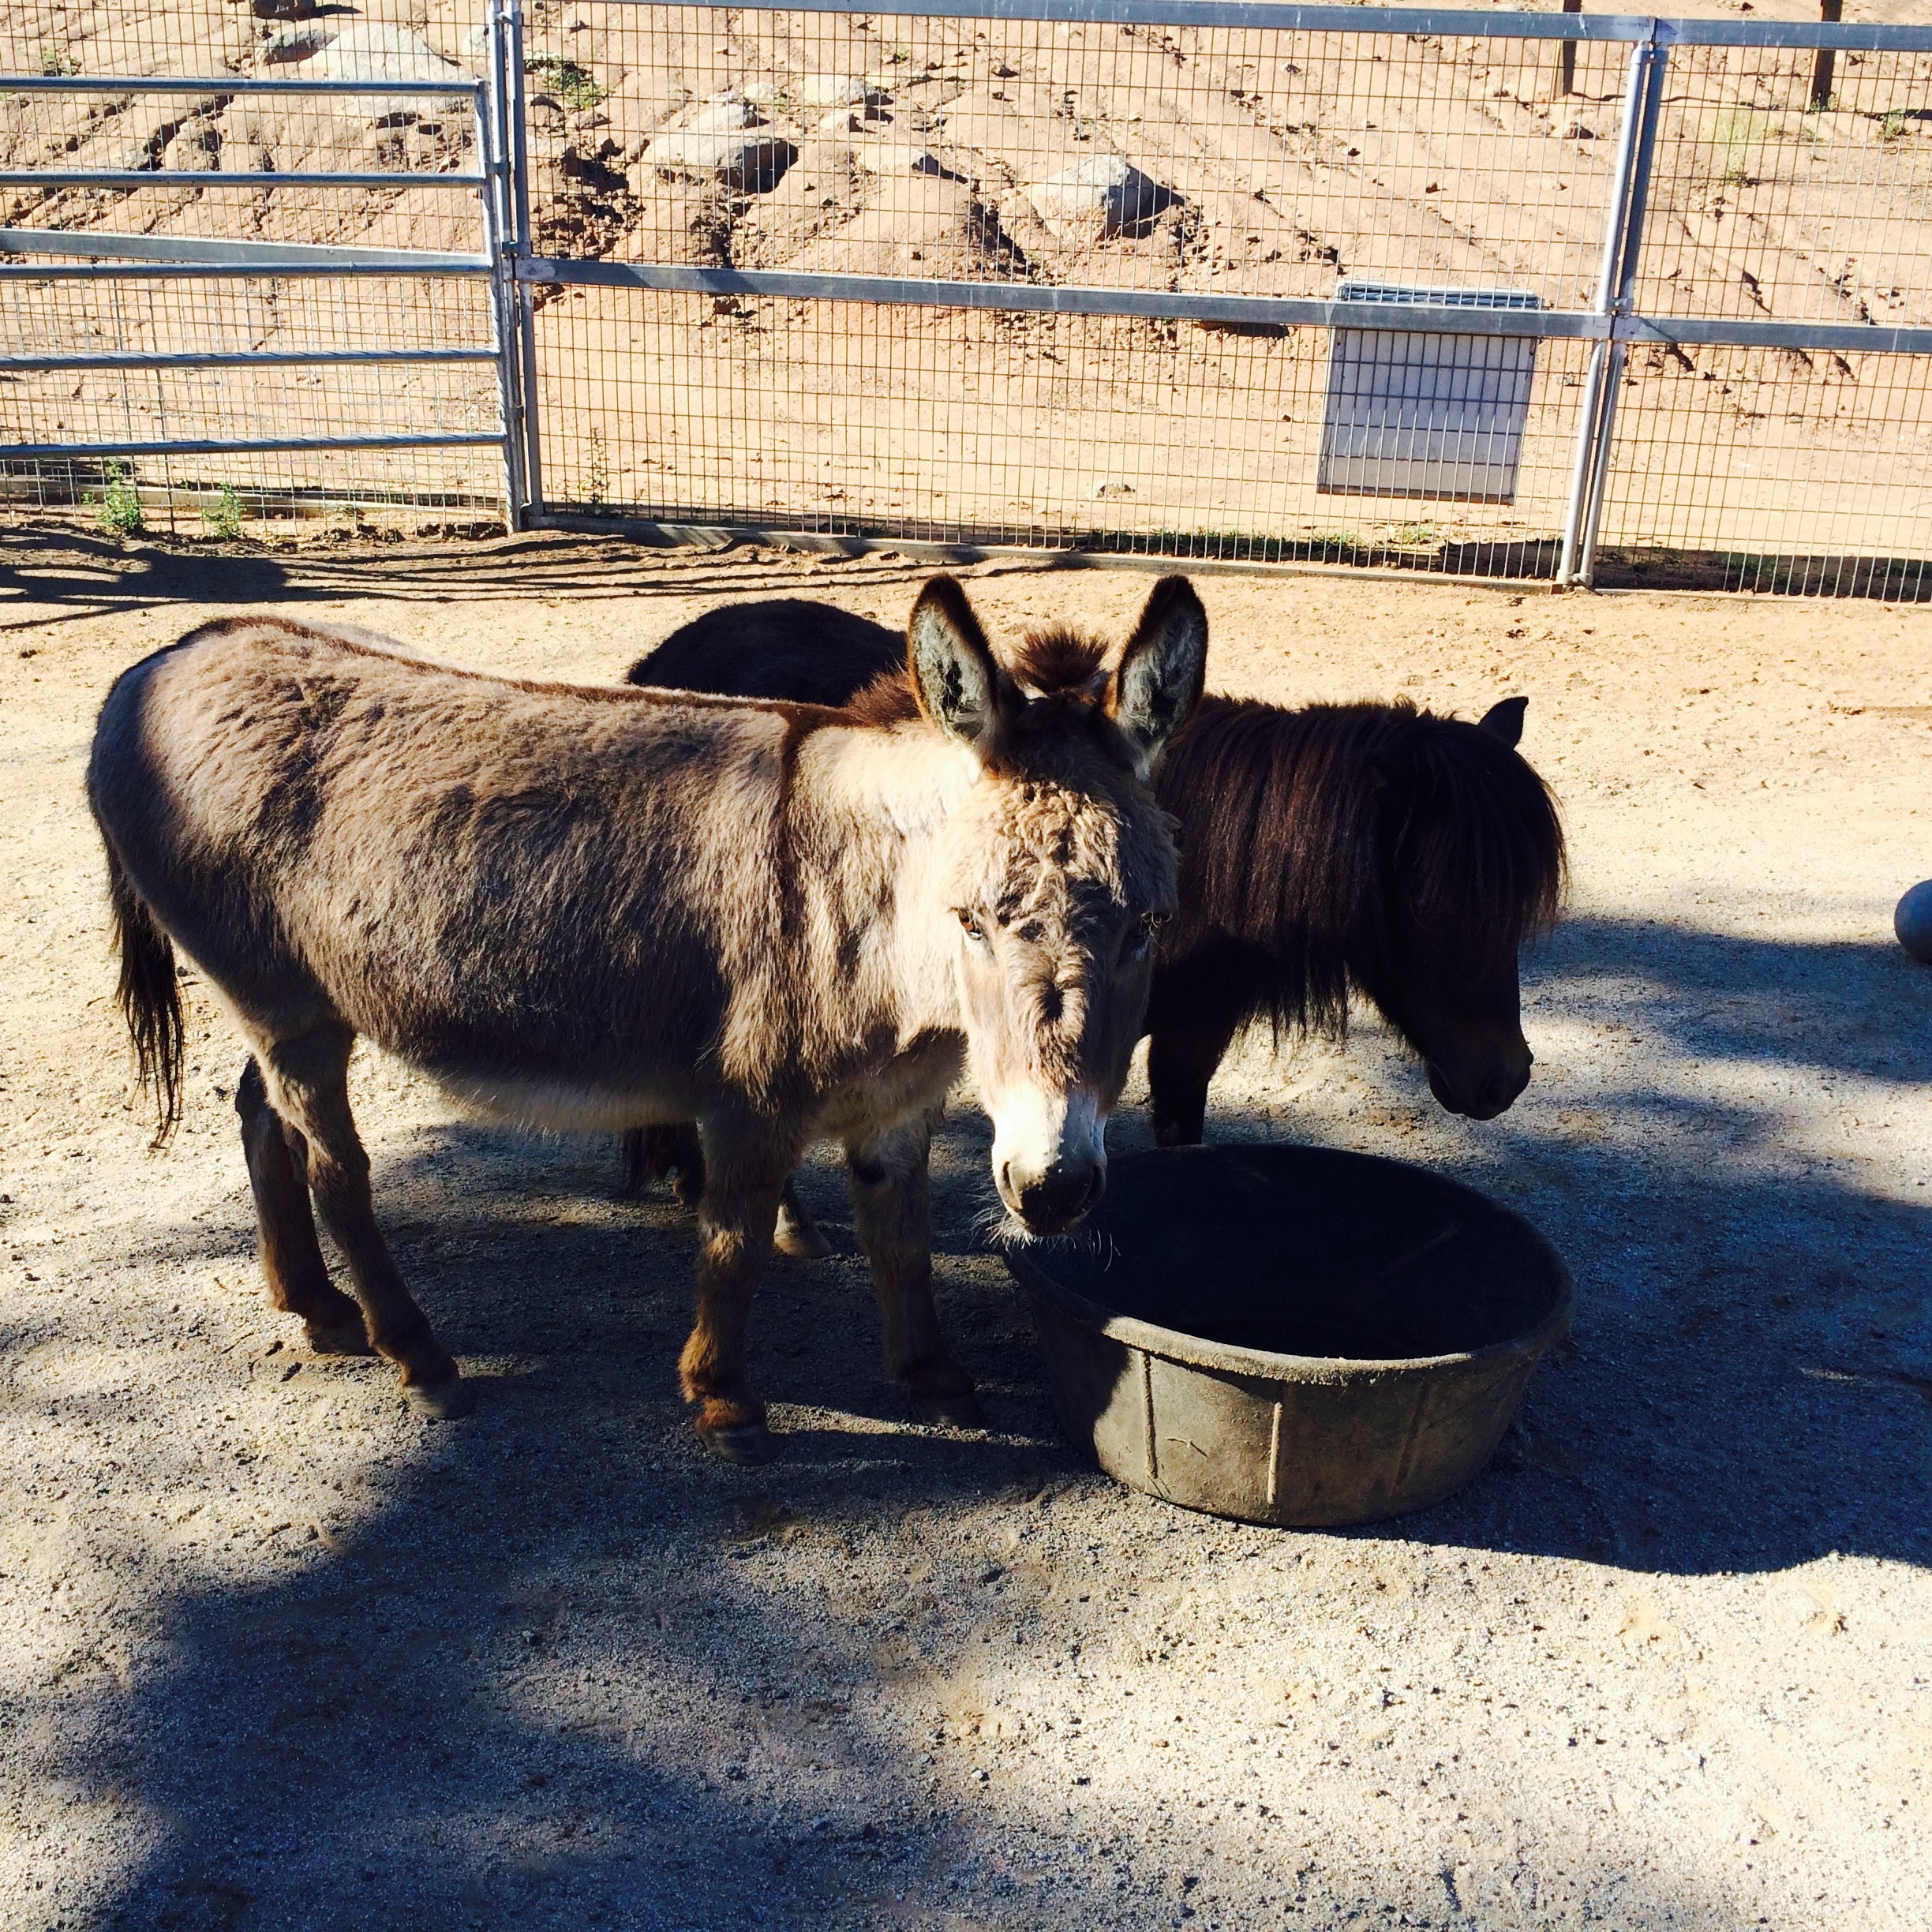
mammal, bull, goats, vertebrate, cattle like mammal